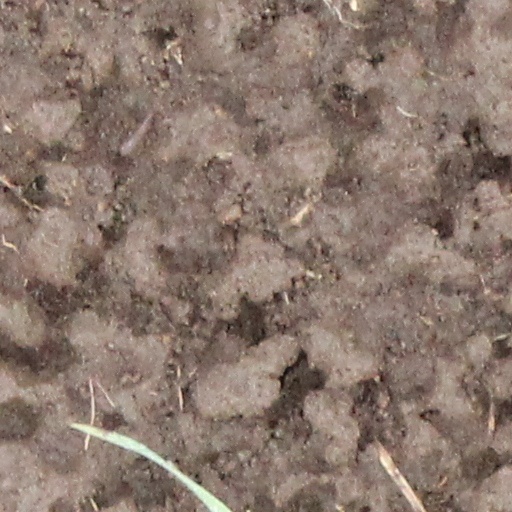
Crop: wheat